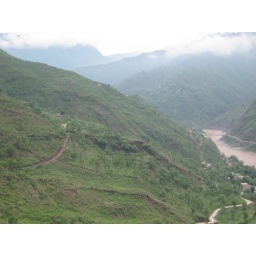
Windy road windy trek and bridge over Poonch river near Kotli azad kashmir